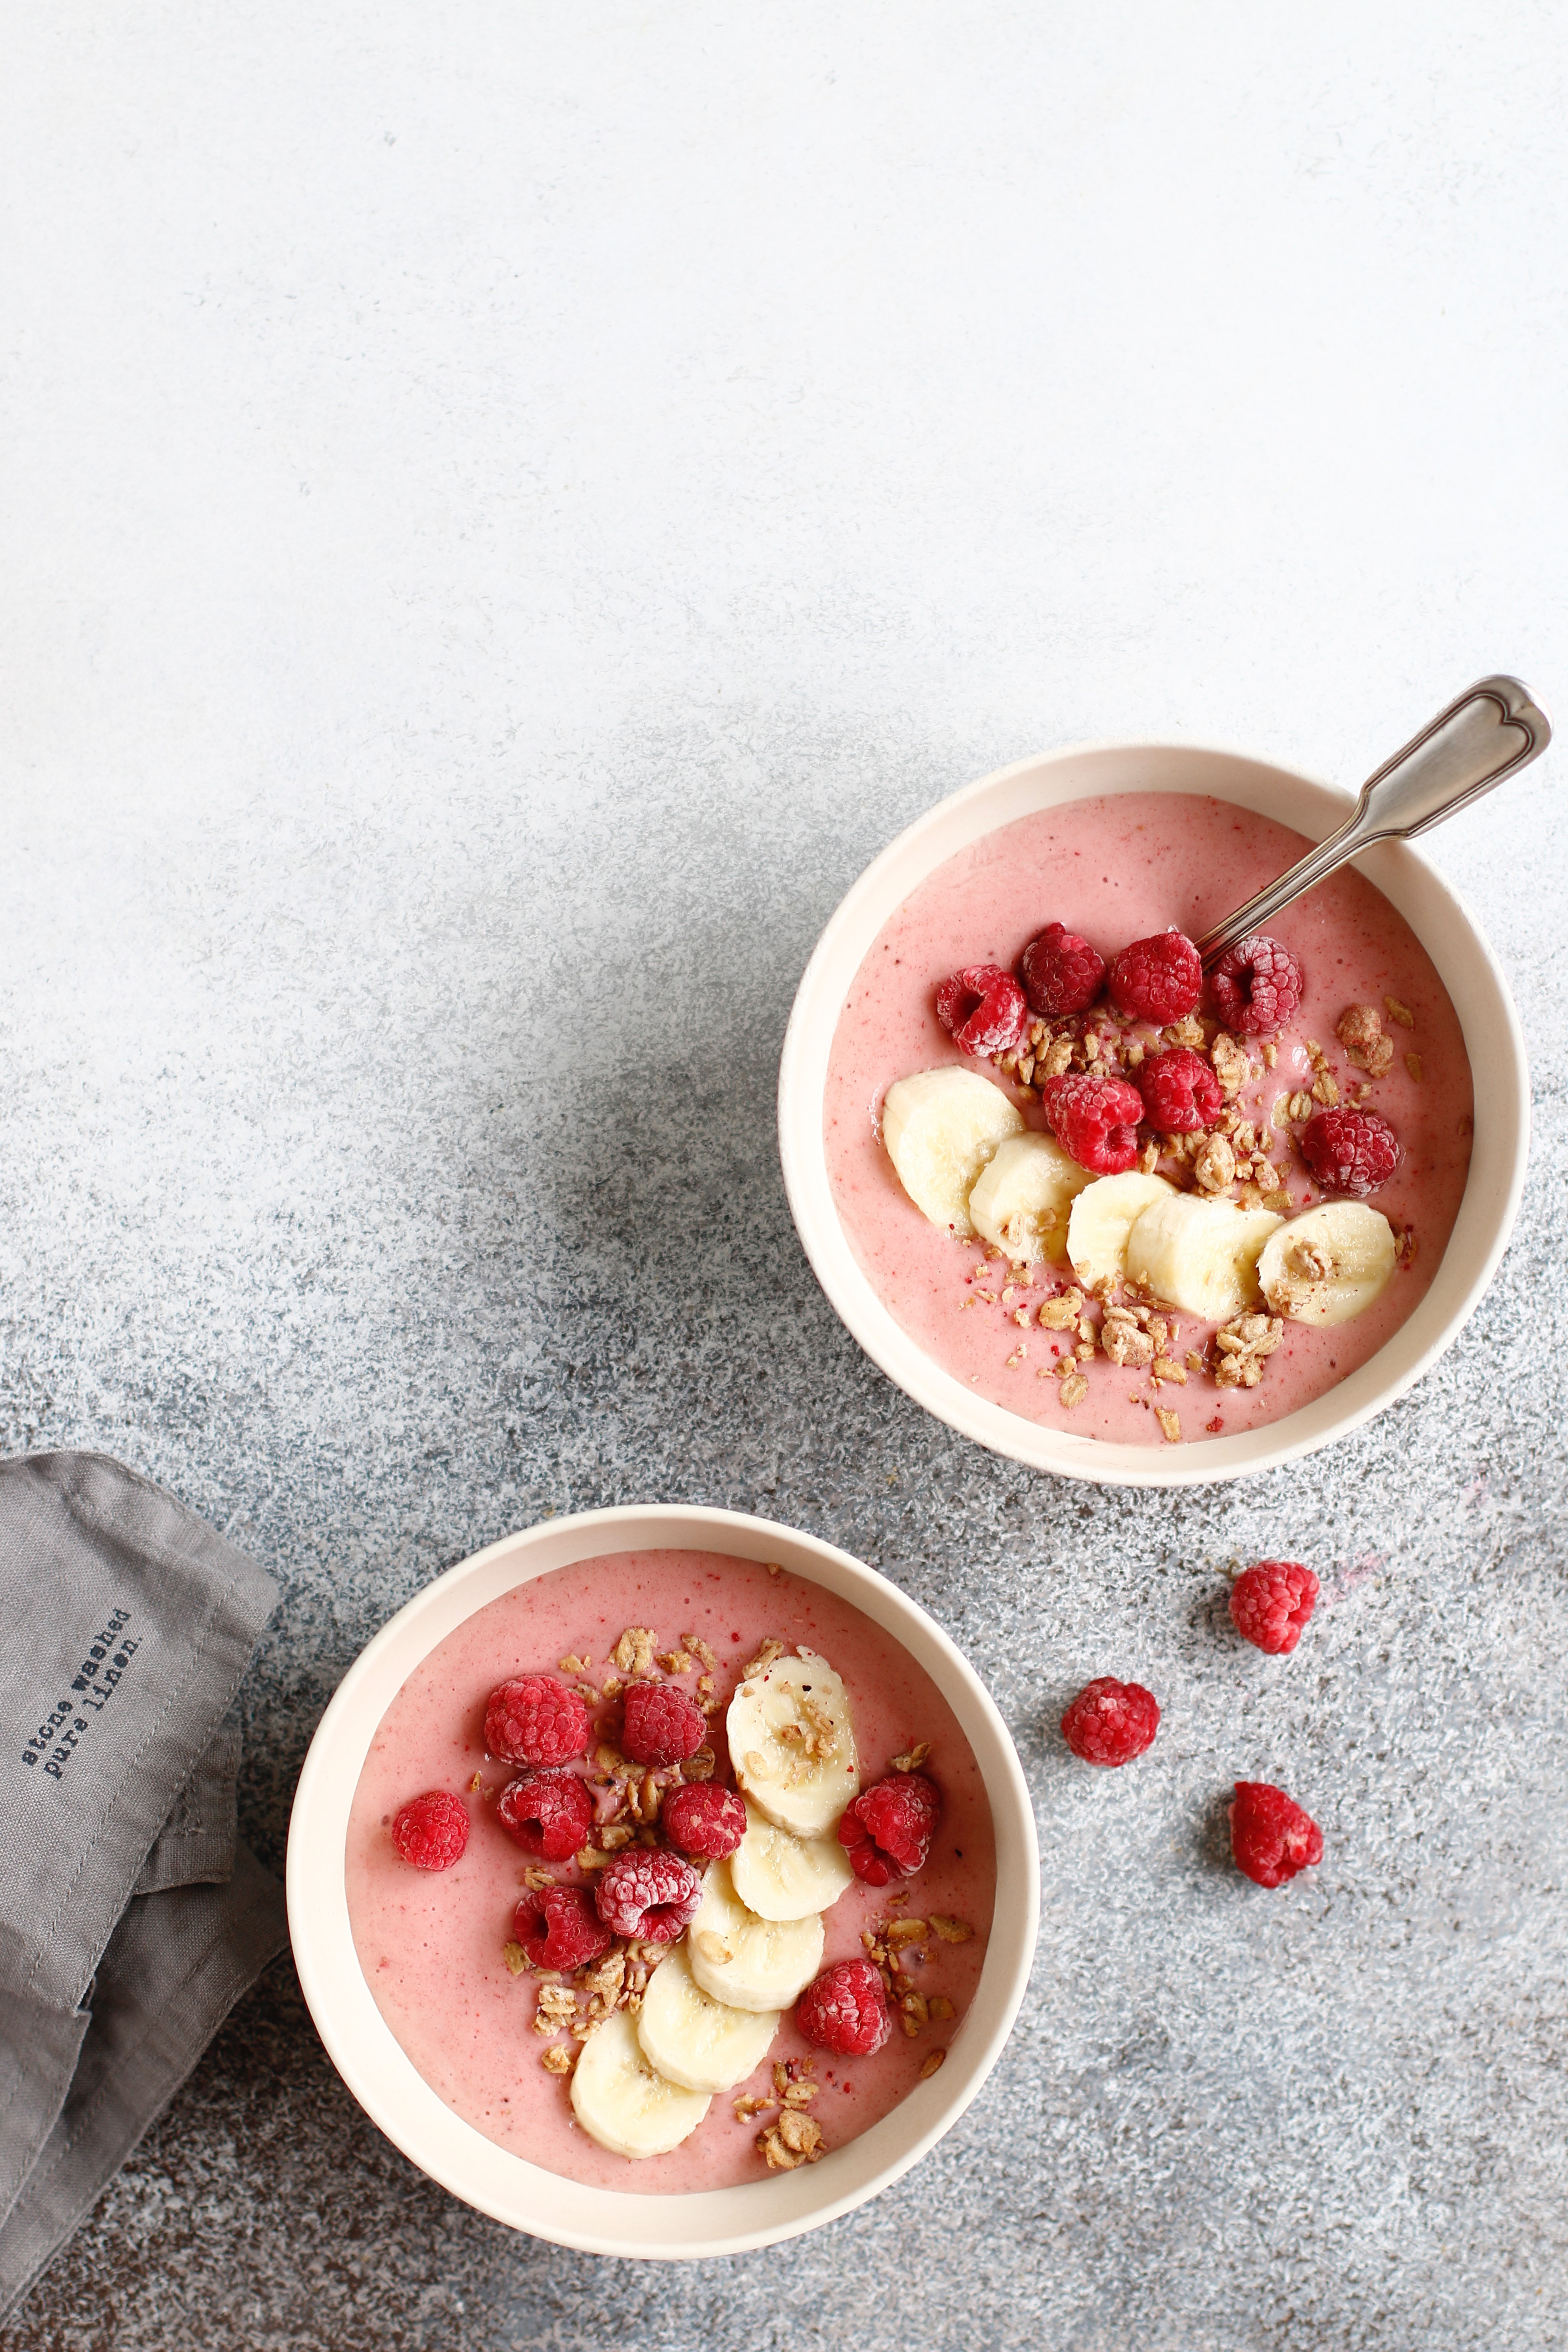
food, dishware, tableware, pomegranate, fruit, ingredient, recipe, natural foods, strawberry, cuisine, dish, berry, serveware, strawberries, superfood, produce, Virginia strawberry, plate, sweetness, frozen dessert, breakfast cereal, frutti di bosco, dairy, dessert, milk, platter, Superfruit, cream, porcelain, plant milk, breakfast, parfait, still life photography, la carte food, bowl, comfort food, meal, delicacy, snack, garnish, vegetable, still life, coconut cream, prunus